Ravine Gardens State Park

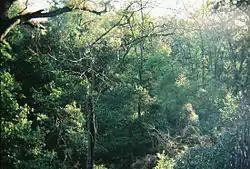
The ravine after sunrise

Ravine Gardens State Park is a Florida State Park located in Palatka, Florida. It is listed on the National Register of Historic Places in 1999.